Secret Service Investigator

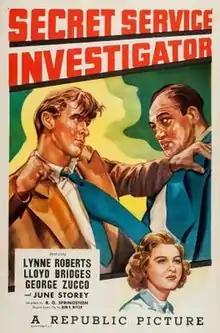
Theatrical release poster

Secret Service Investigator is a 1948 American crime film directed by R. G. Springsteen and written by John K. Butler. The film stars Lynne Roberts, Lloyd Bridges, George Zucco, June Storey, Trevor Bardette and John Kellogg. The film was released on May 31, 1948 by Republic Pictures.